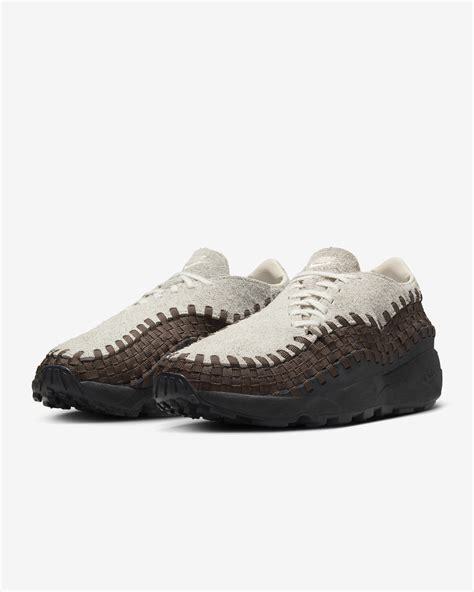
Brand: Nike
Model: Air Footscape Woven